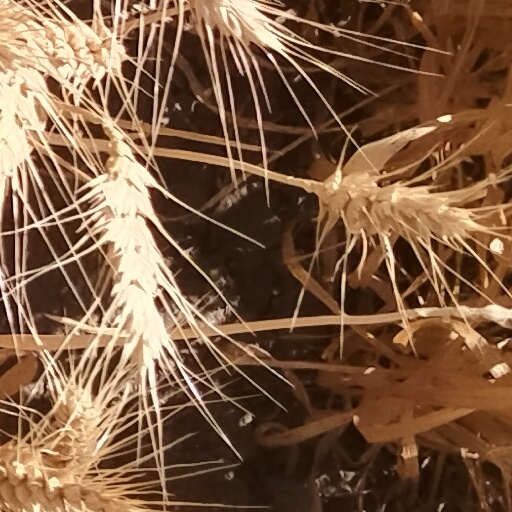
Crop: wheat